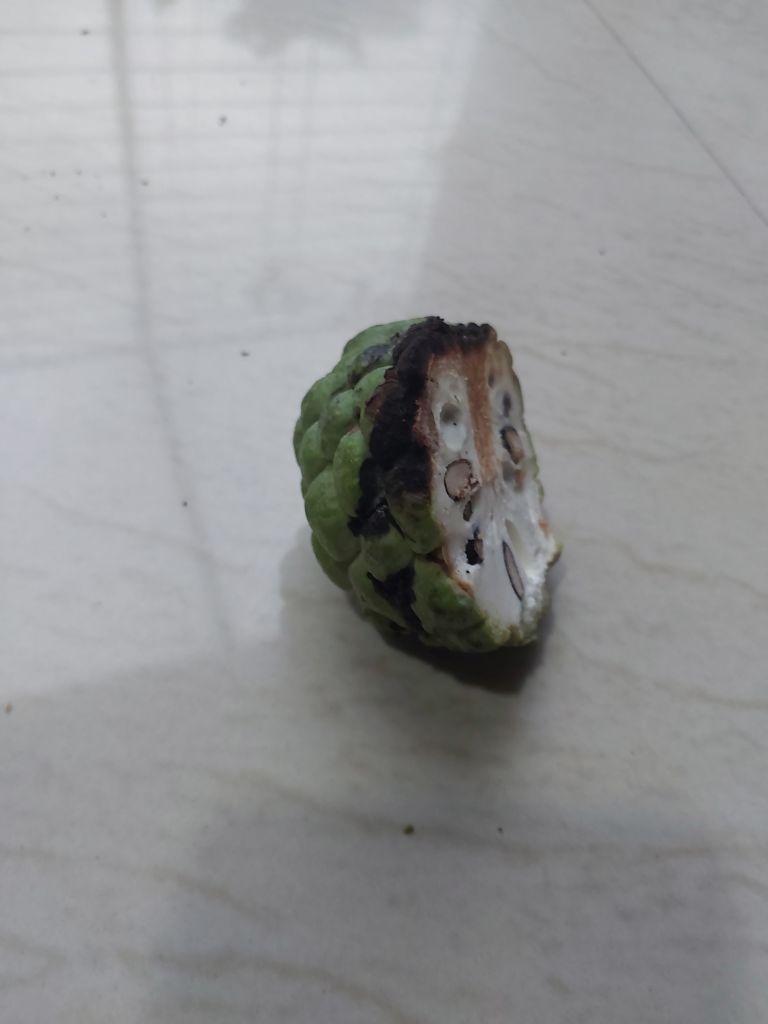
Disease label: Diplodia Rot